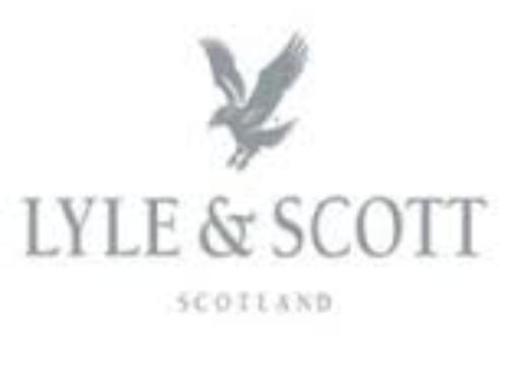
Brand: lyle
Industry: Clothes